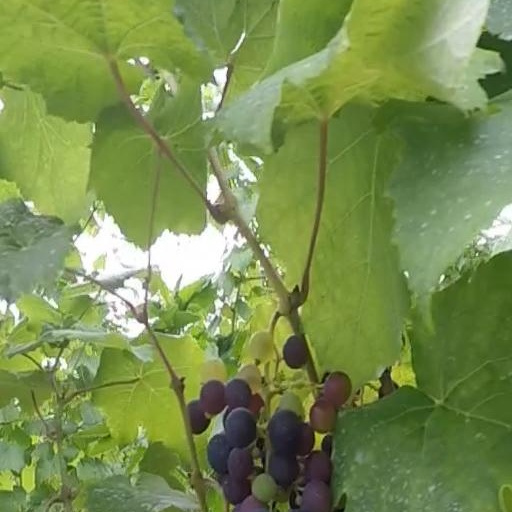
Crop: grape